Tennessee Tech

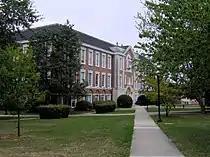
Henderson Hall, constructed in 1931 and placed on the National Register of Historic Places in 1985

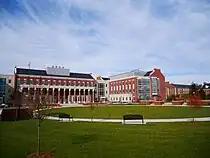
Laboratory Science Commons.

Tennessee Tech hosts over 200 student organizations including several fraternities and sororities. Student Samuel Dowlen suffered severe injuries and temporary paralysis in August of 2009, during fraternity pranks in Phi Gamma Delta's inflatable pool. Spinal fusion surgery and months of physical rehabilitation followed. A court awarded Dowlen $7.2 million in the court decision against the fraternity.